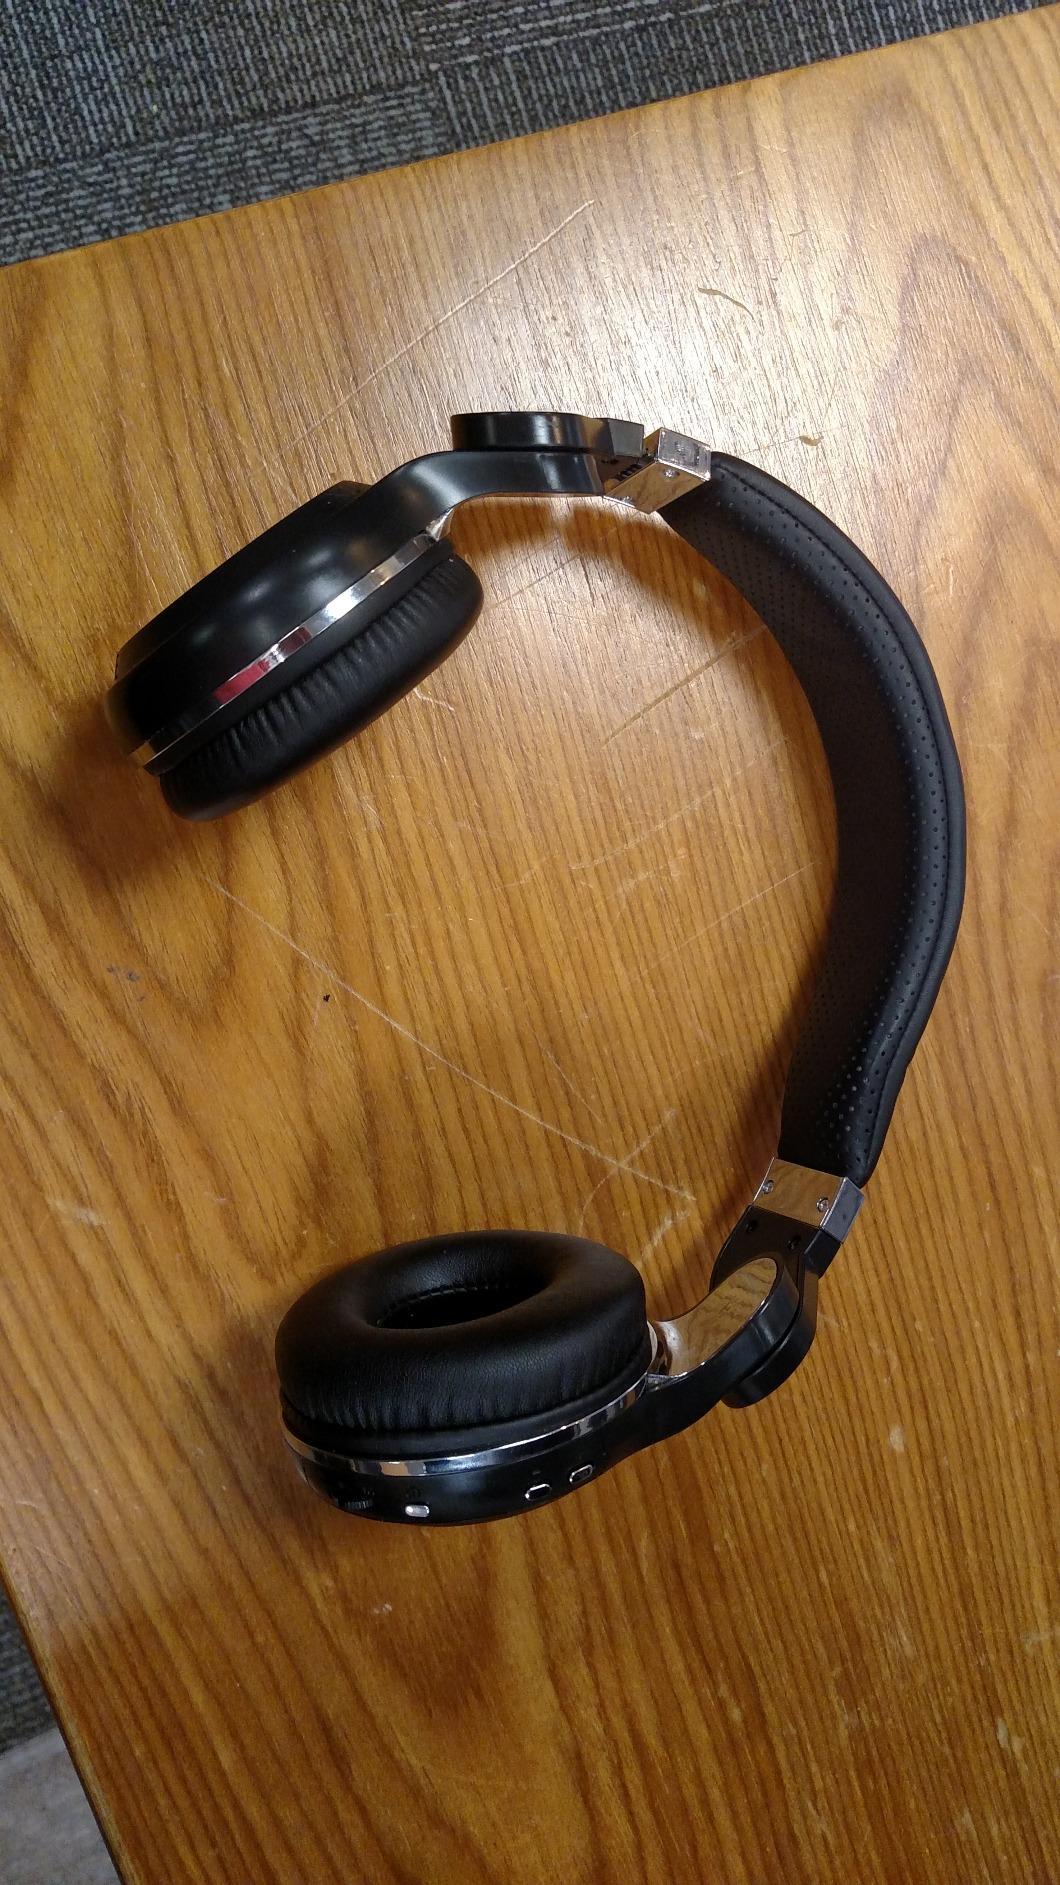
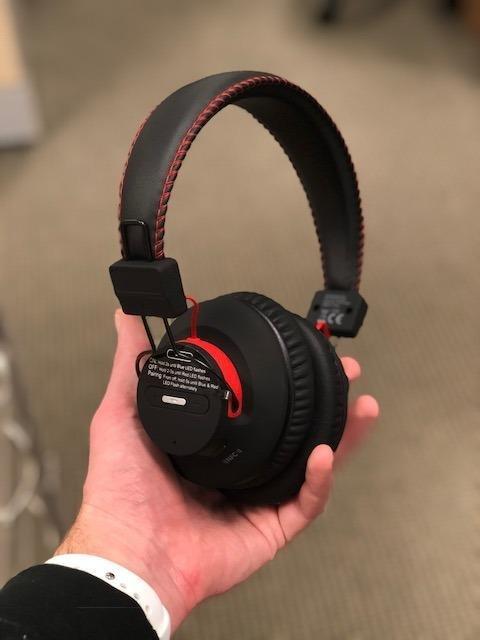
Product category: headphones
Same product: no